HDMS Dannebrog

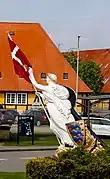
The figurehead of "Dannebrog" on display in Copenhagen

The figurehead of HDMS "Dannebrog" is now on display at the entrance to Marinestation København on Nyholm in Copenhagen. It has previously been on display in another location on the adjacent isle of Frederiksholm.